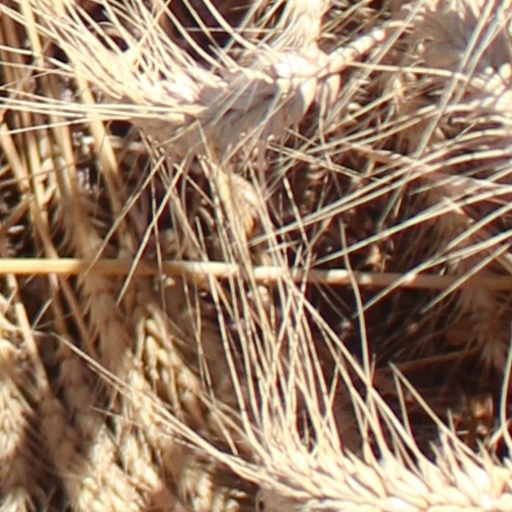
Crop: wheat